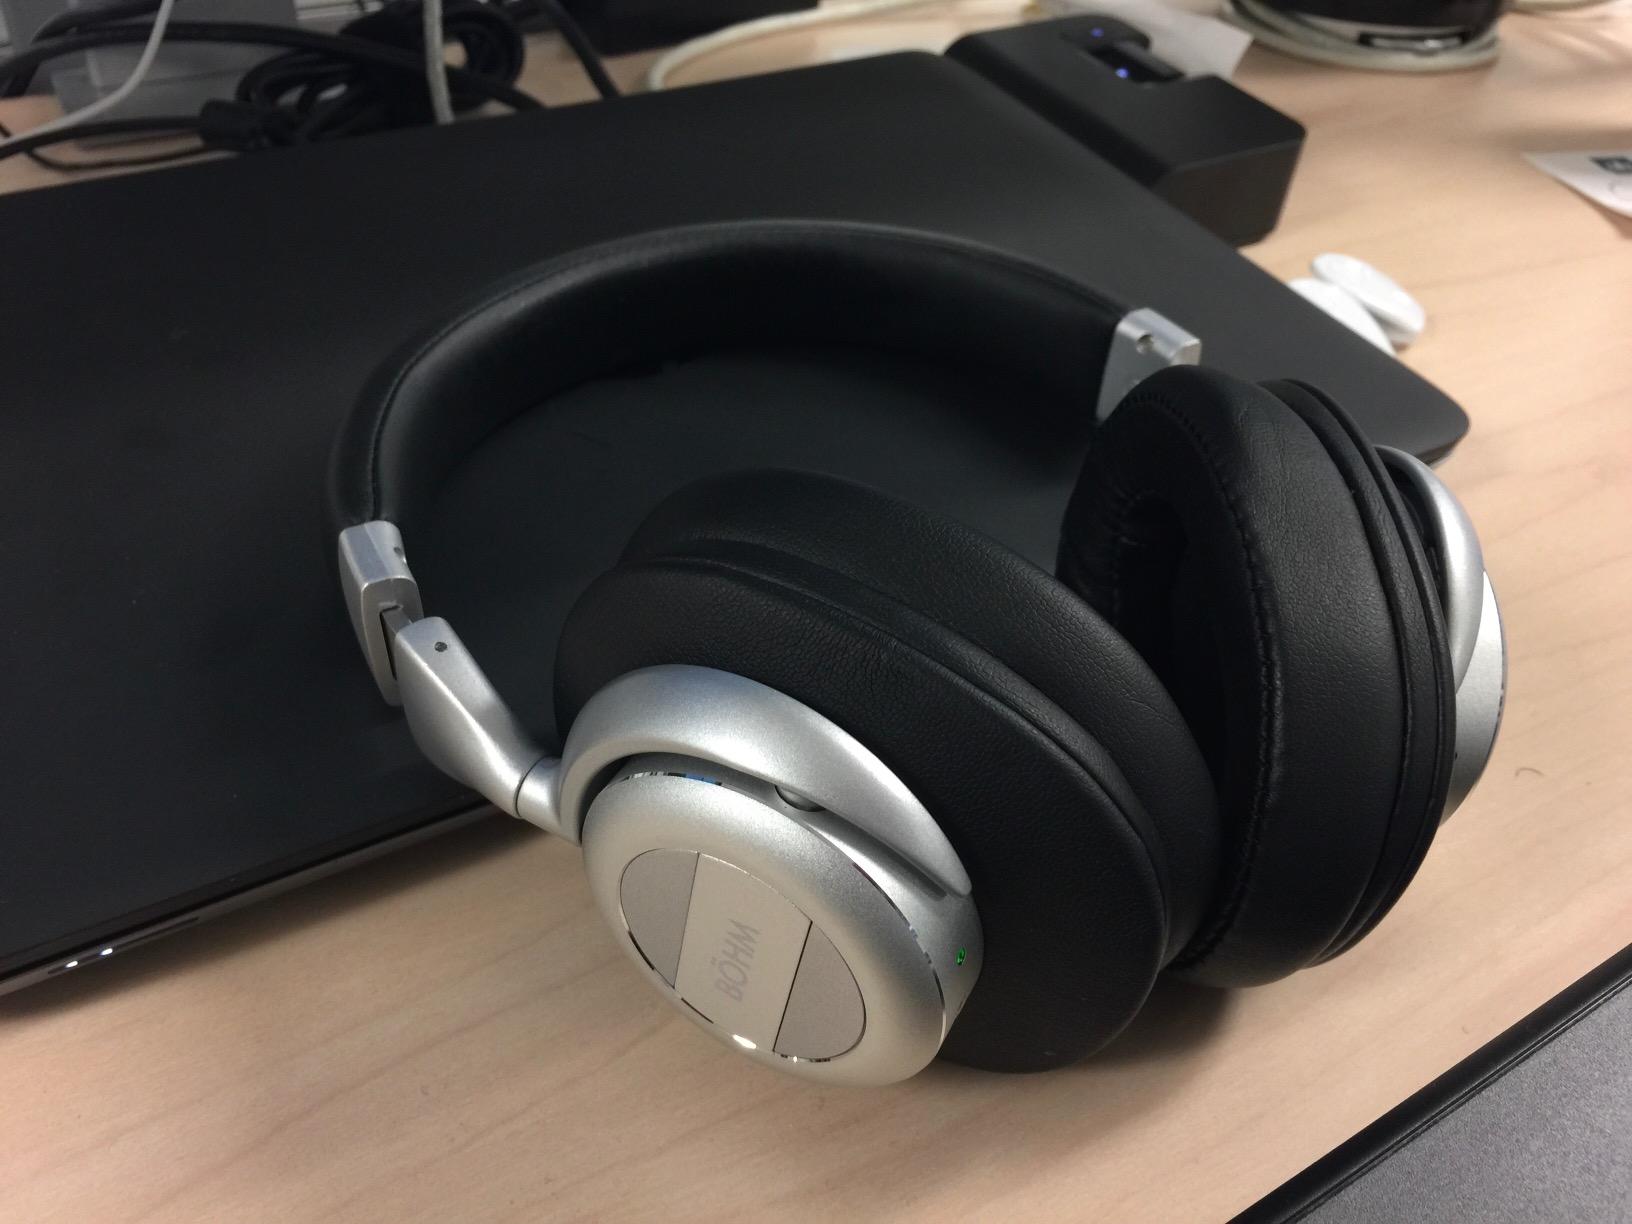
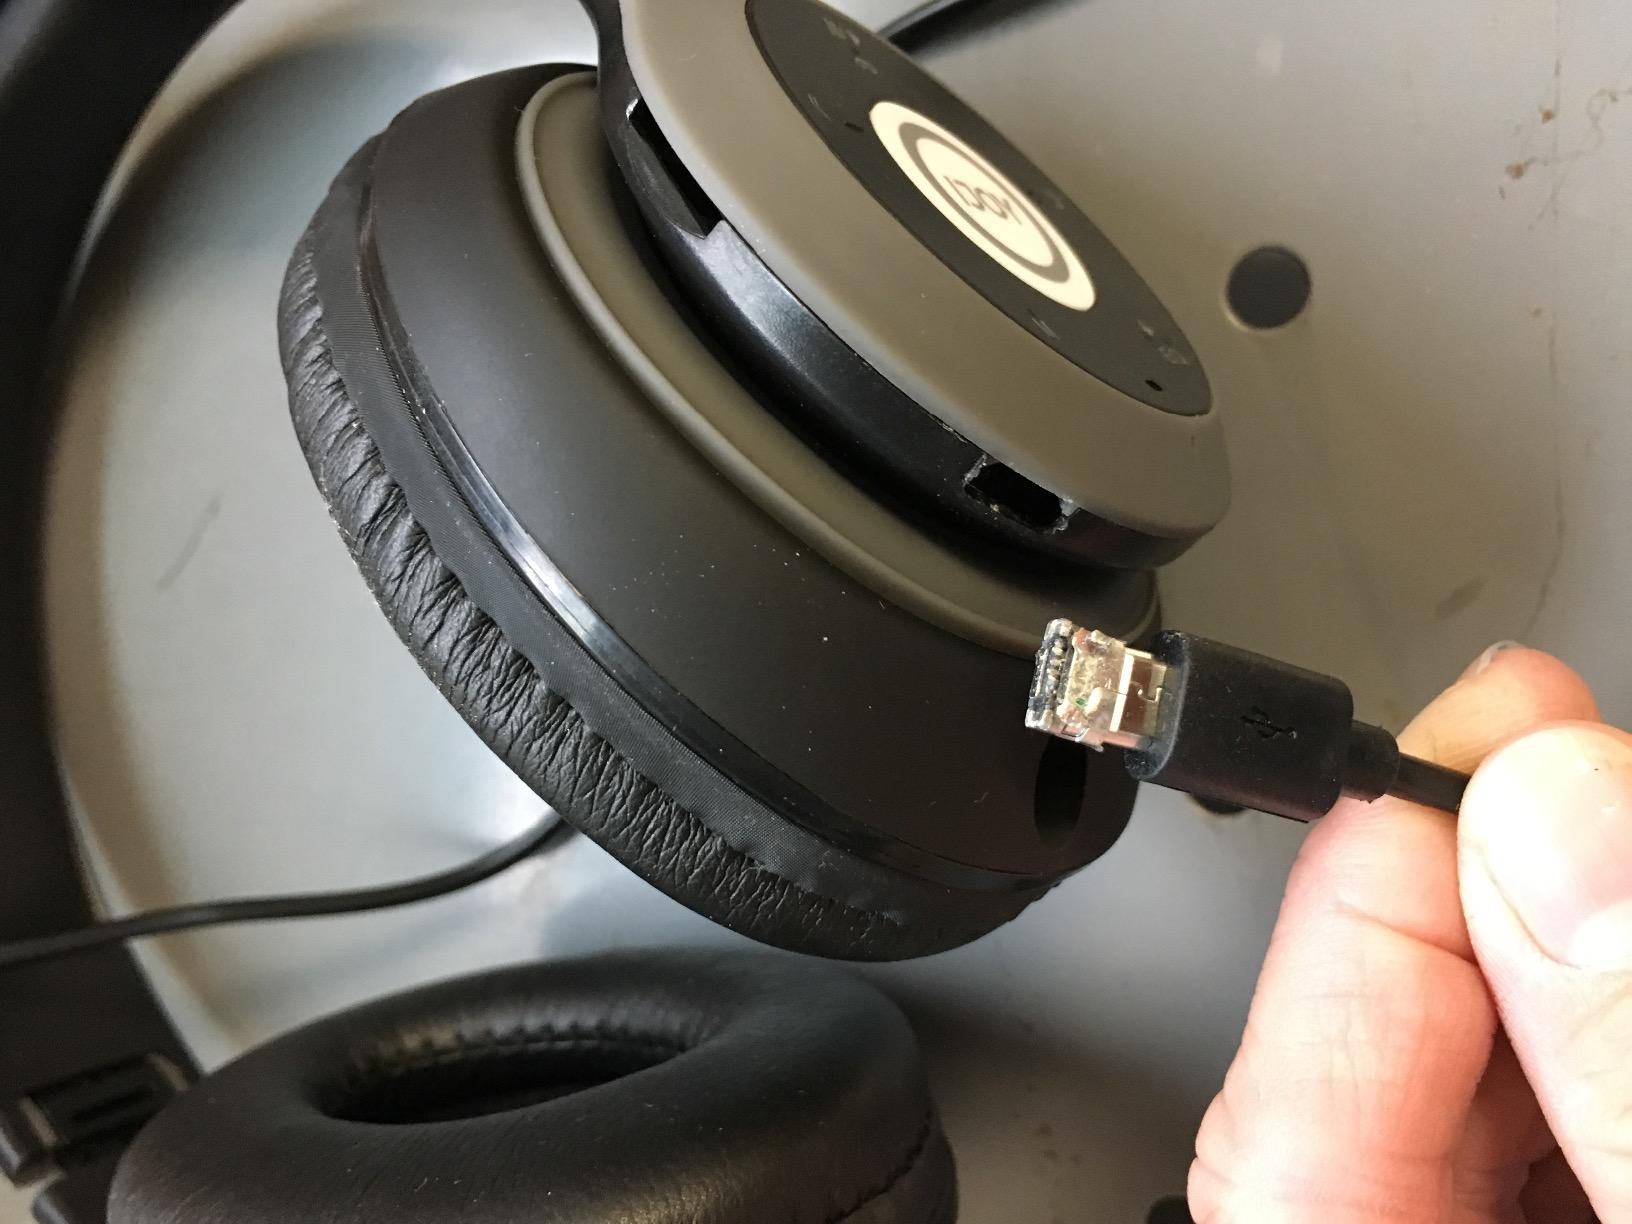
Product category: headphones
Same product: no